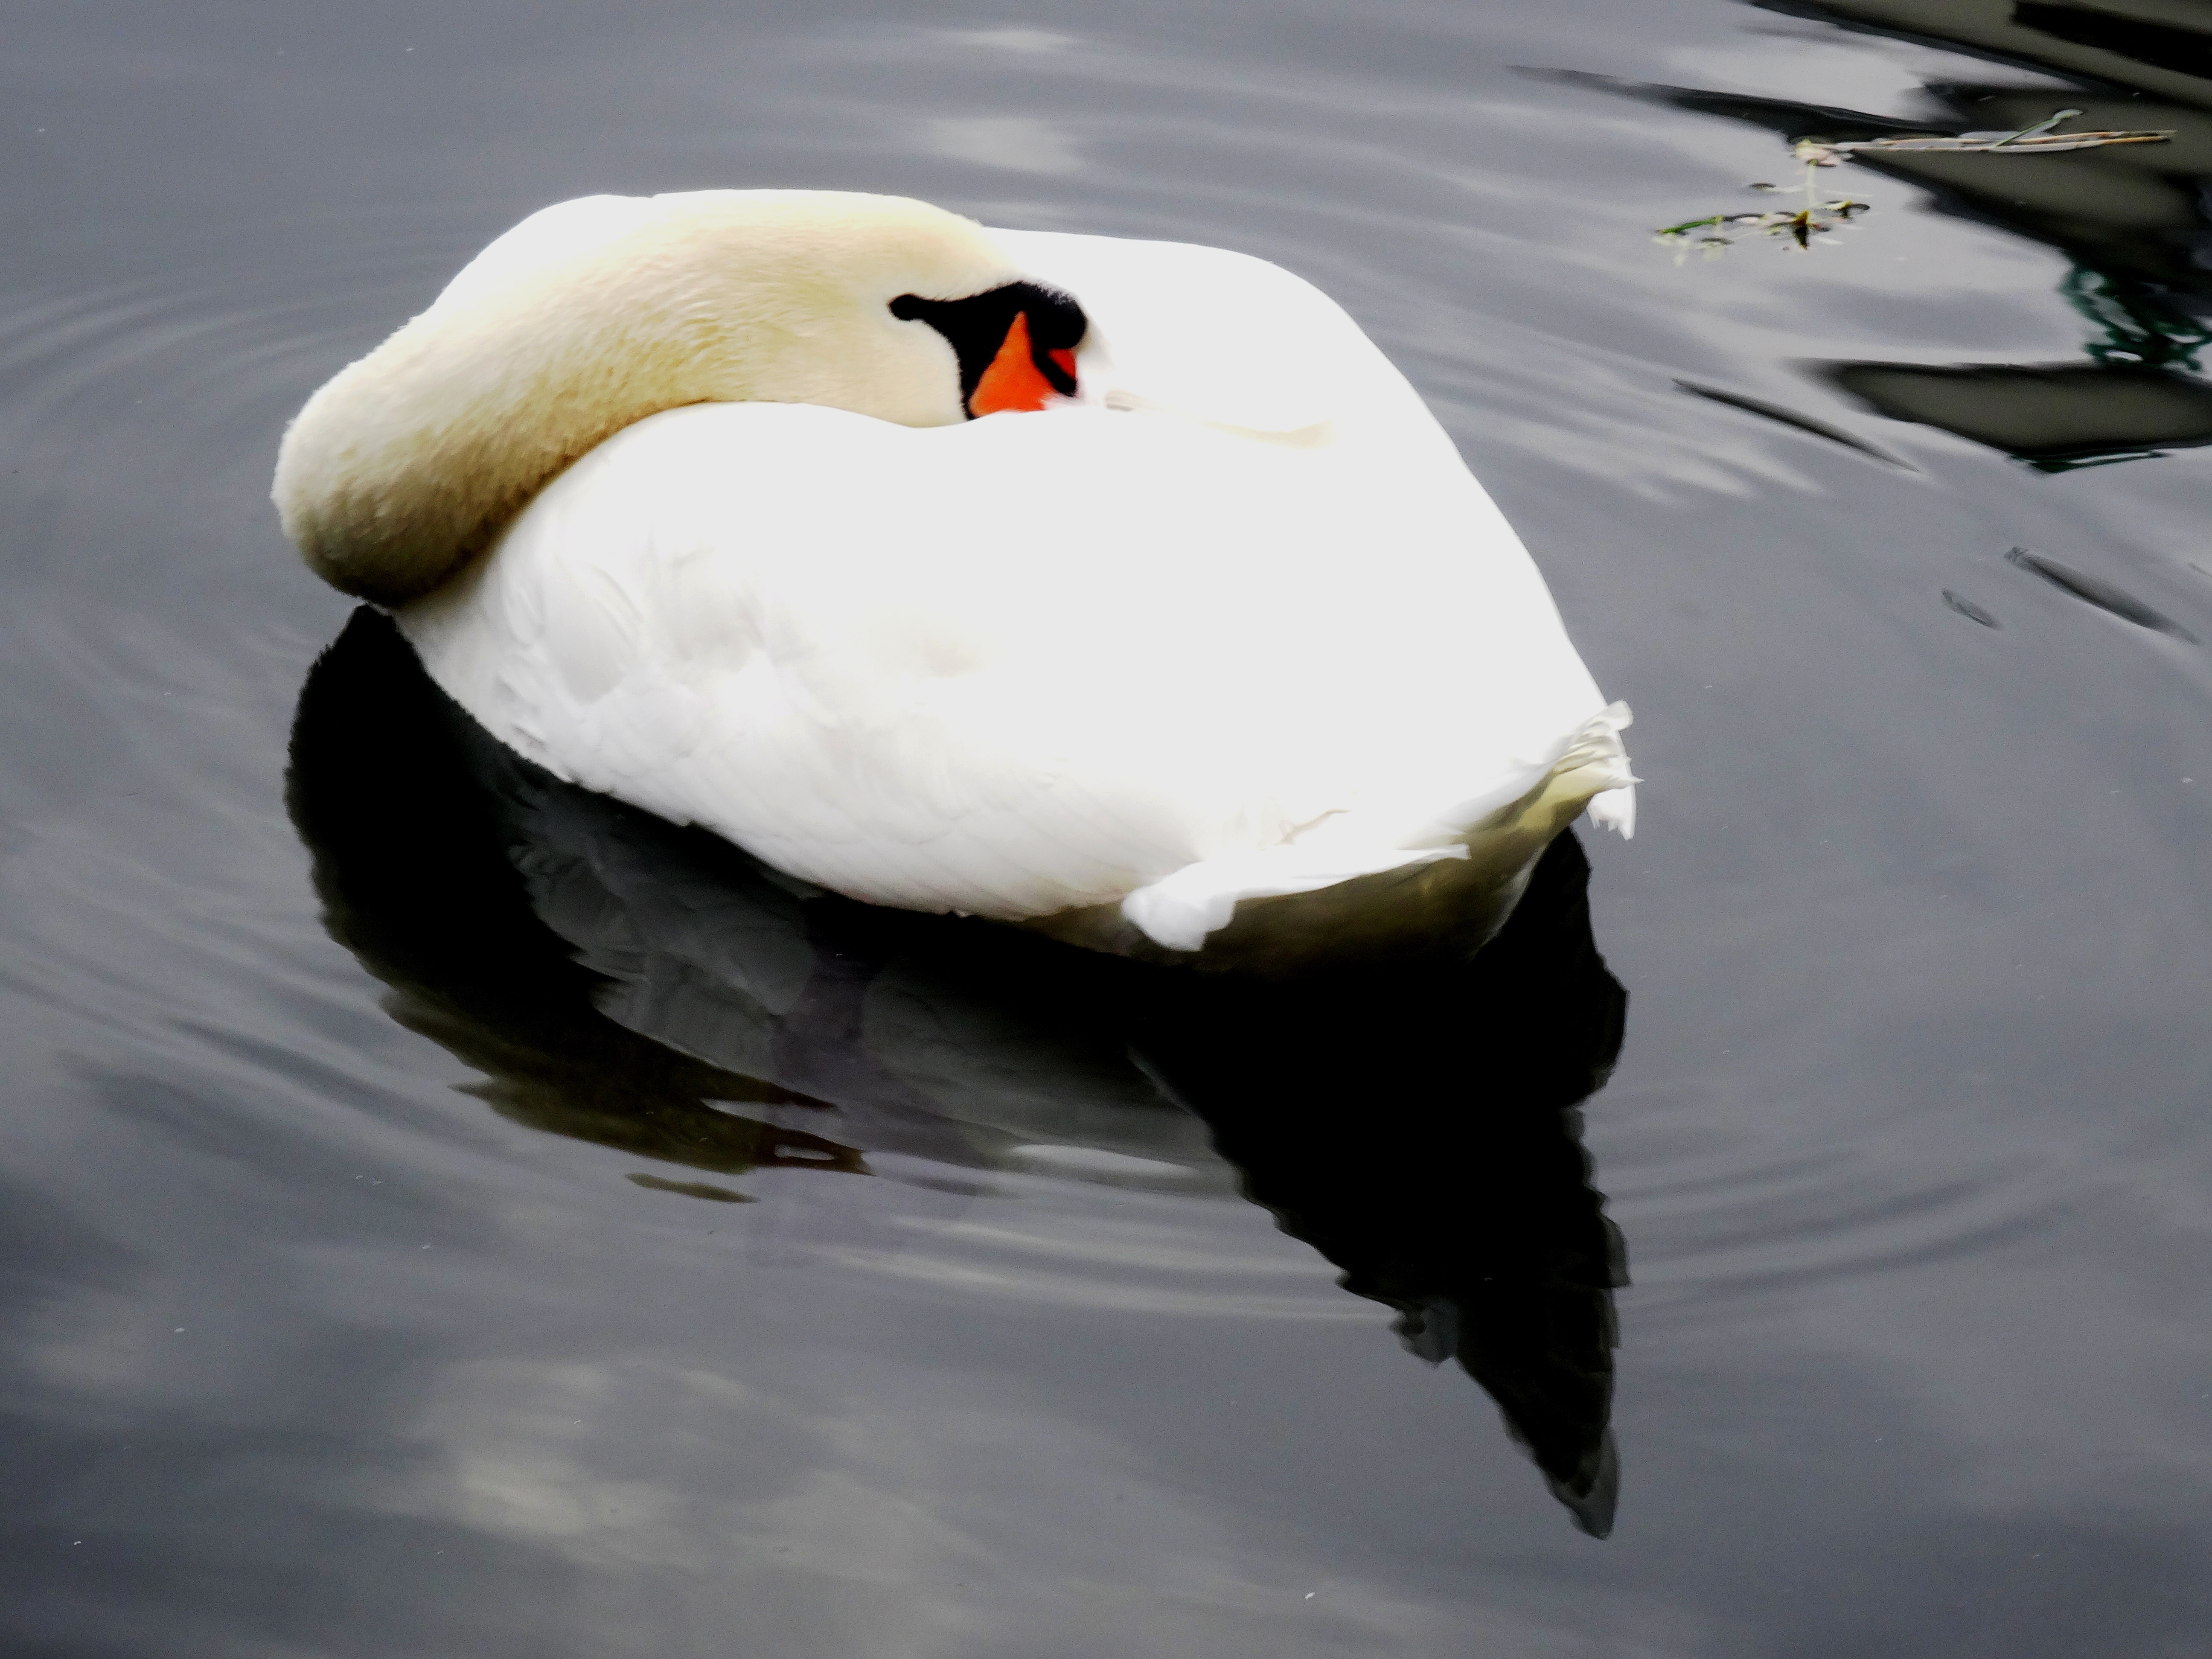
water, nature, bird, wing, pond, reflection, beak, swan, duck, vertebrate, waterfowl, water bird, swan pond, ducks geese and swans